Oklahoma State University

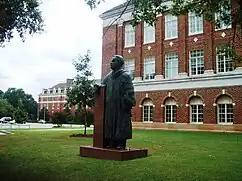
Statue of Henry G. Bennett near Library Lawn at OSU

On-campus housing at Oklahoma A&M College began in 1910, with the opening of the Boys' Dormitory. Later renamed Crutchfield Hall, the Historic American Buildings Survey said it was significant as "... the first permanent boy's dormitory in Oklahoma ... [and] the sole surviving example of a pre-1930 utilitarian dormitory that is characteristic of modified Italian Renaissance Revival architecture". Crutchfield Hall later served the School of Music and the College of Engineering, Architecture, and Technology before it was ranked as outdated and demolished in 1995.